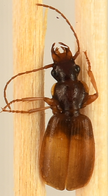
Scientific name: Cymindis cribricollis
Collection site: Bartlett Experimental Forest NEON (BART), plot BART_066